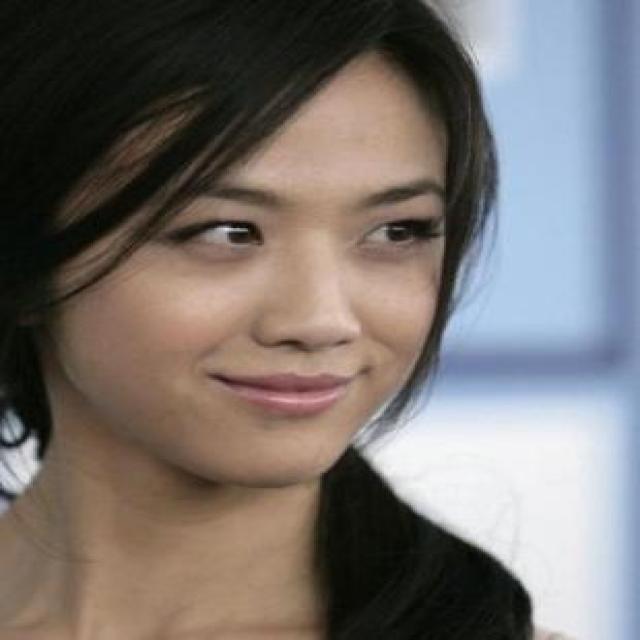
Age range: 21-44